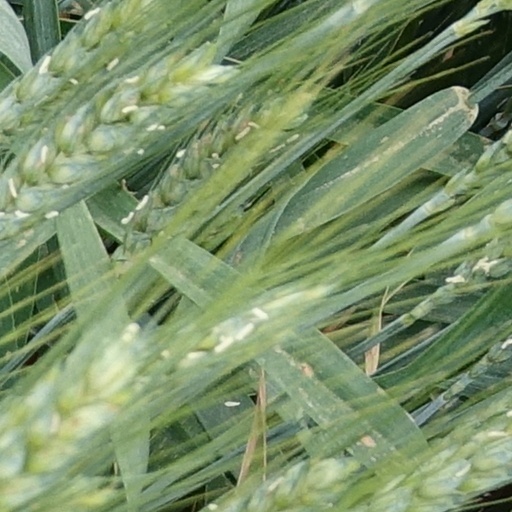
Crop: wheat